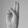
ASL letter: U